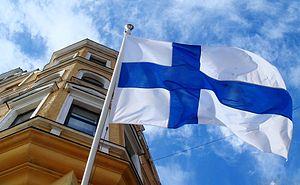
Le drapeau de la Finlande, en finnois : Suomen lippu également appelé Siniristilippu, date de 1918 et se fonde sur le modèle du drapeau du Danemark. Il représente la croix scandinave bleue sur un fond blanc.
Les fêtes et jours fériés en Finlande sont établis par l'Eduskunta, le parlement du pays.